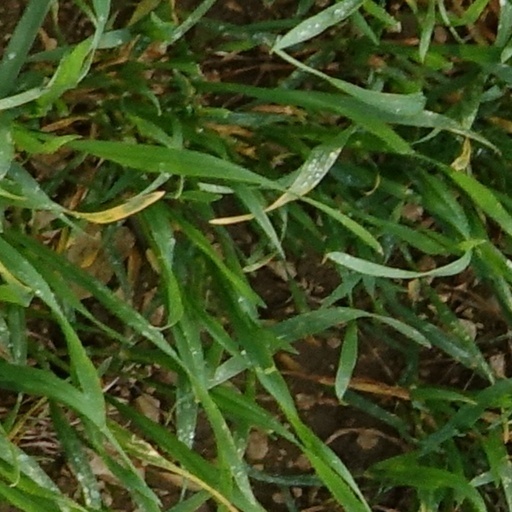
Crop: wheat